Konstantin Evtimov

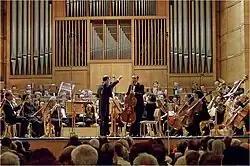

Evtimov earned concert and soloist diplomas from the High School of Music and Theater in Bern under Professor Brotbek. Throughout his career, he attended master classes given by renowned cellists including Arto Noras, Robert Cohen, Martti Rousi, and Young-Chang Cho.